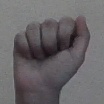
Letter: saad